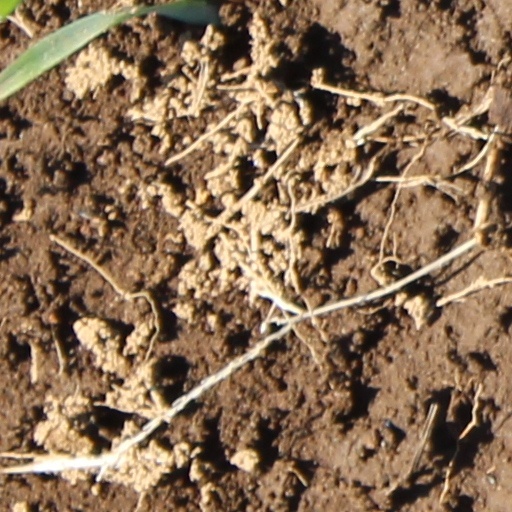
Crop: wheat